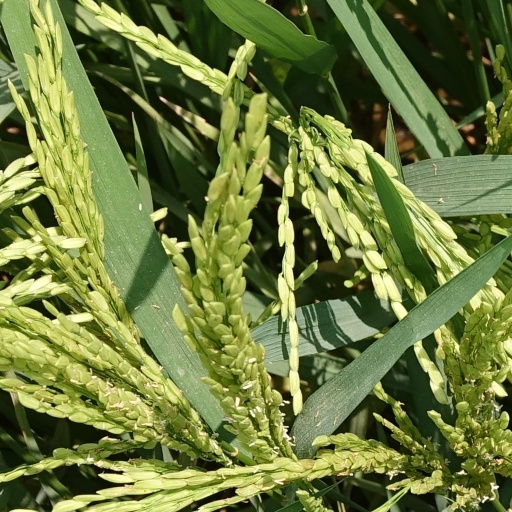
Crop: rice